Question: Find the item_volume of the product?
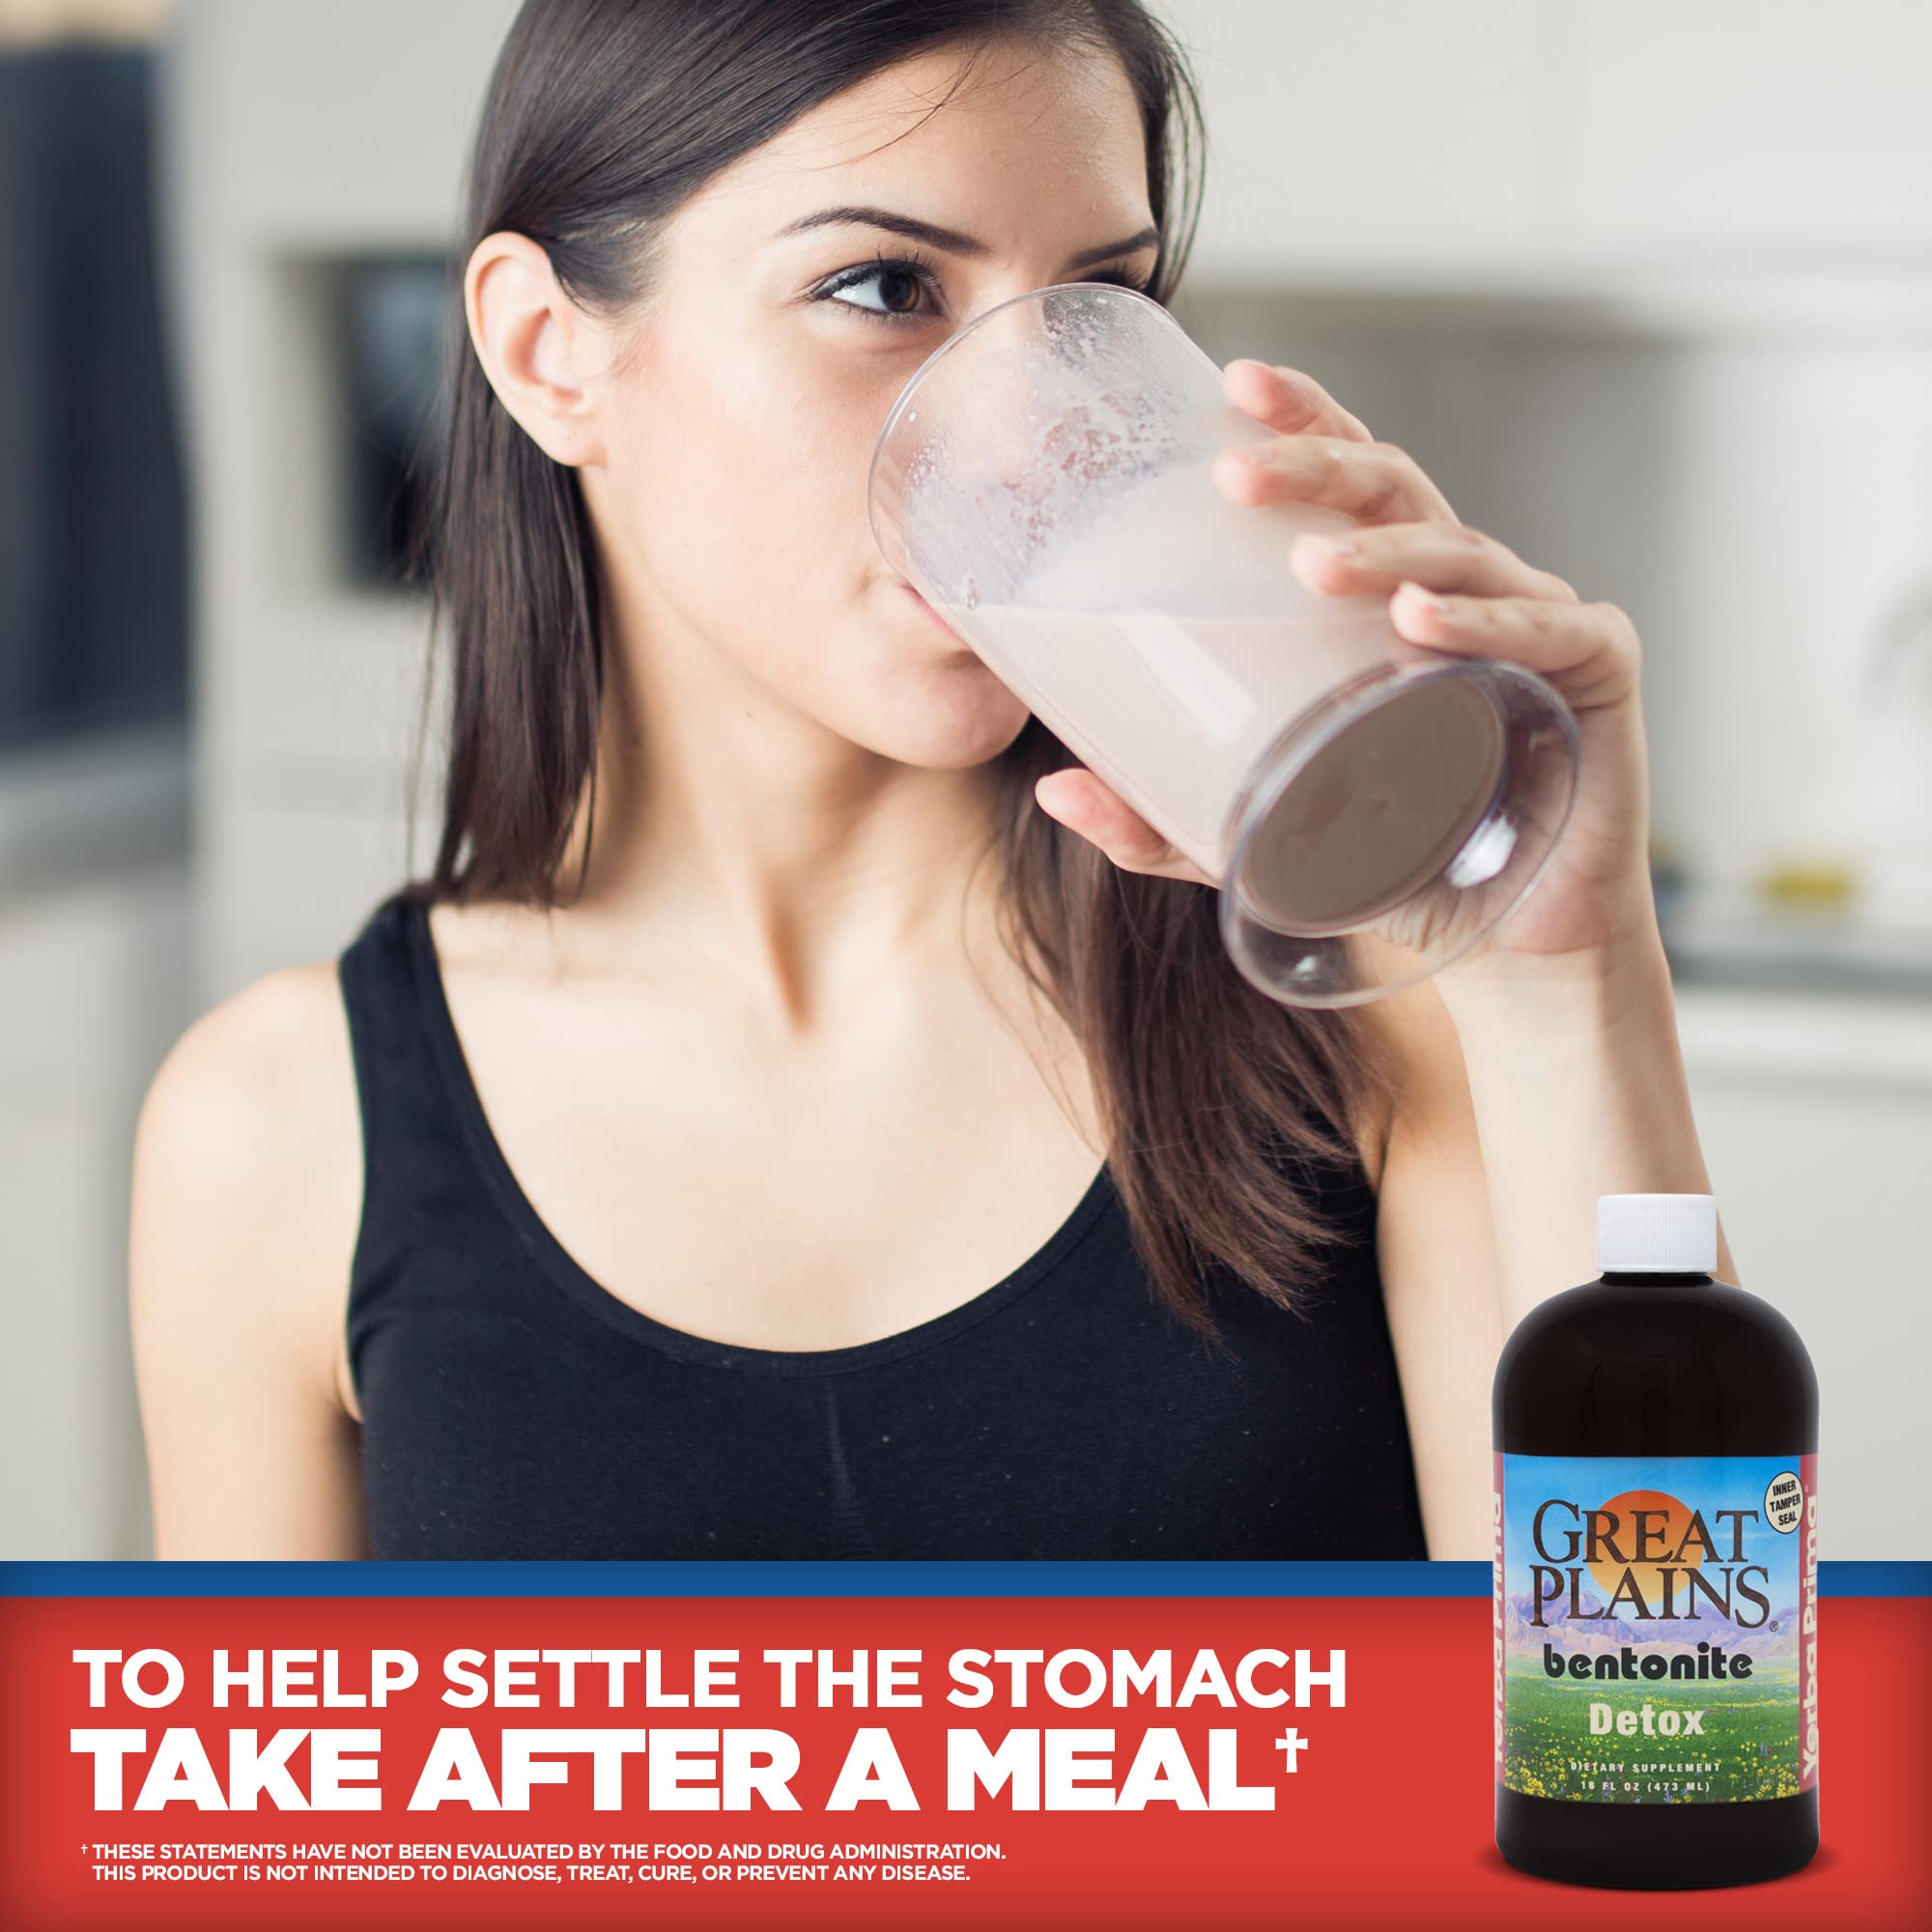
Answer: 18.0 fluid ounce